Mervyn Williams (artist)

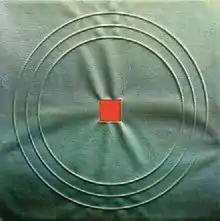
Mervyn Williams Pale Jade 2012 Acrylic on Canvas 912 x 912mm

During 1990–91, while living in Whanganui, Williams worked on techniques for creating the illusion of physical texture on a flat, painted surface. Eventually, using a thin film of paint and creating fine shifts in tone and colour, he achieved an almost photographic rendering of effects of light and shadow. The series evolved as a number of distinct formats or groups, each based on a simple, geometric structure. The paintings are primarily studies in perception and light. Williams has been likened to a “magician” because his paintings generate responses of surprise and wonder, and a degree of mystery surrounds his technique. The illusionary paintings are considered an original achievement, without obvious precedent in the history of art internationally. They were first exhibited at Gow Langsford Gallery in March 1992, following Williams’ return to Auckland the previous year.